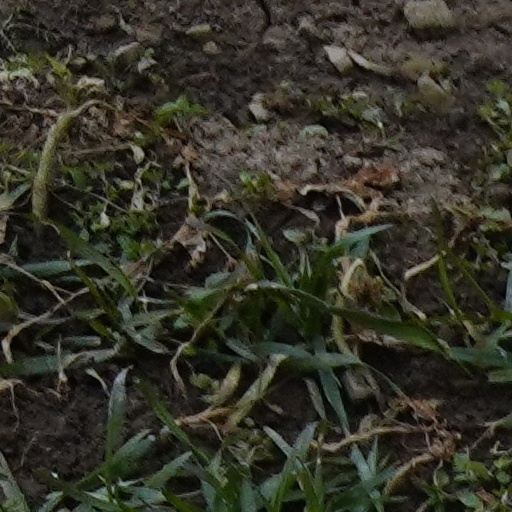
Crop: wheat